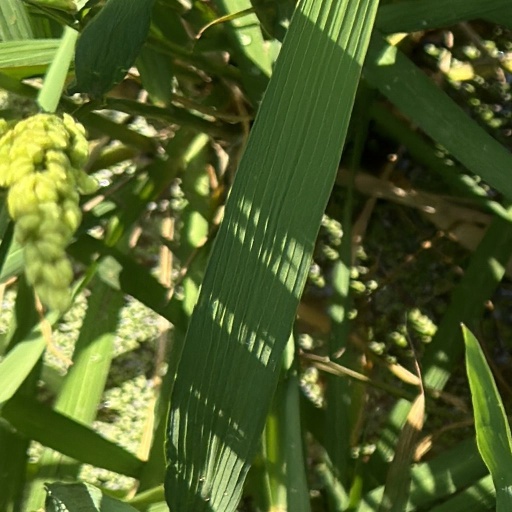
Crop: rice